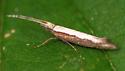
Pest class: diamondback_moth